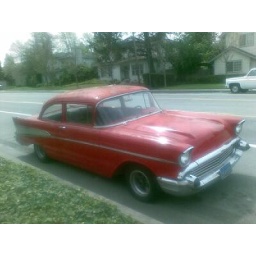
why did they ever stop making these cool looking cars. just rusting on the street in mountain view...